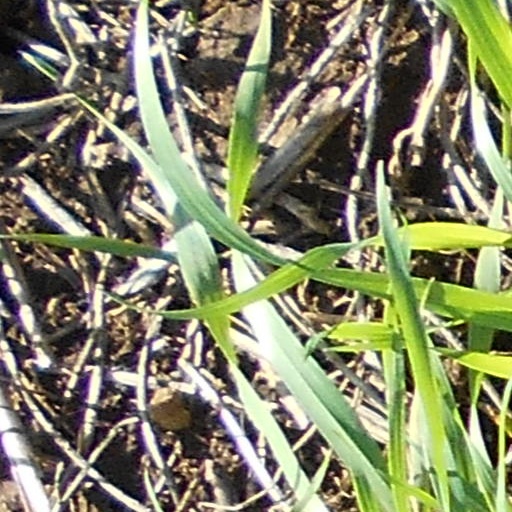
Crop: wheat